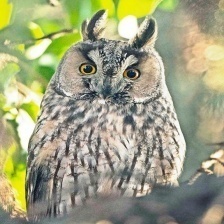
Species: LONG-EARED OWL
Scientific name: ASIO OTUS
ImageNet parent category: great_grey_owl